The Cellar (Enfield, North Carolina)

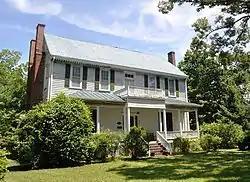

The Cellar is a historic home located at Enfield, Halifax County, North Carolina. It dates to the early-19th century, and is a large two-story, five-bay, frame dwelling with an attached one-story kitchen. It has exterior brick end chimneys and is covered with a rather steep gable roof. It was the childhood home of Congressman and Confederate General Lawrence O'Bryan Branch (1820–1862). The house was visited by the Marquis de Lafayette during his grand tour.